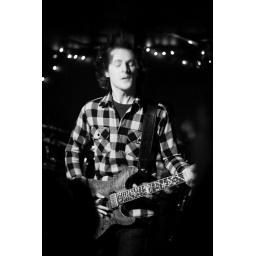
newquay boys envy the fallen opening up the wisdom in chains show at the white rabbit in plymouth